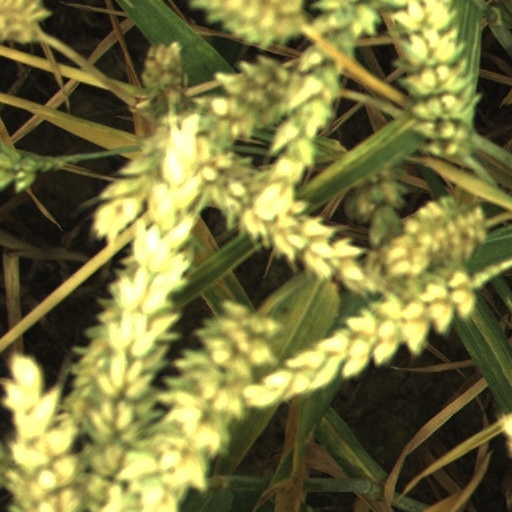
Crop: wheat